Albertosaurus

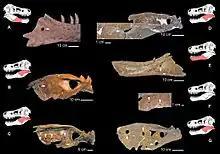
Tyrannosaur jaw-bones with trichomonosis-type lesions; D (upper right) is "Albertosaurus"

Below is the cladogram of Tyrannosauridae based on the phylogenetic analysis conducted by Loewen "et al." in 2013.